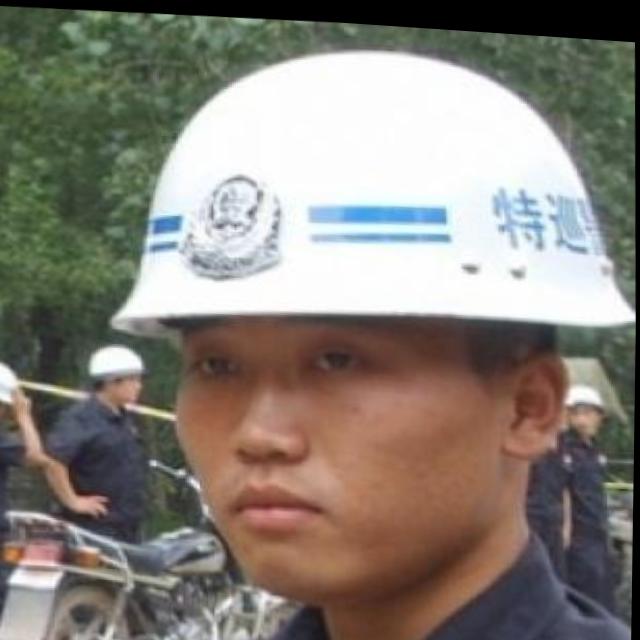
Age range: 21-44